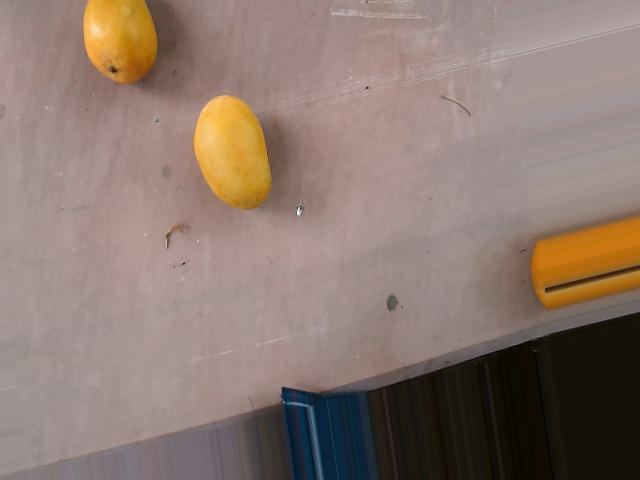
Label: Ripe_Mango